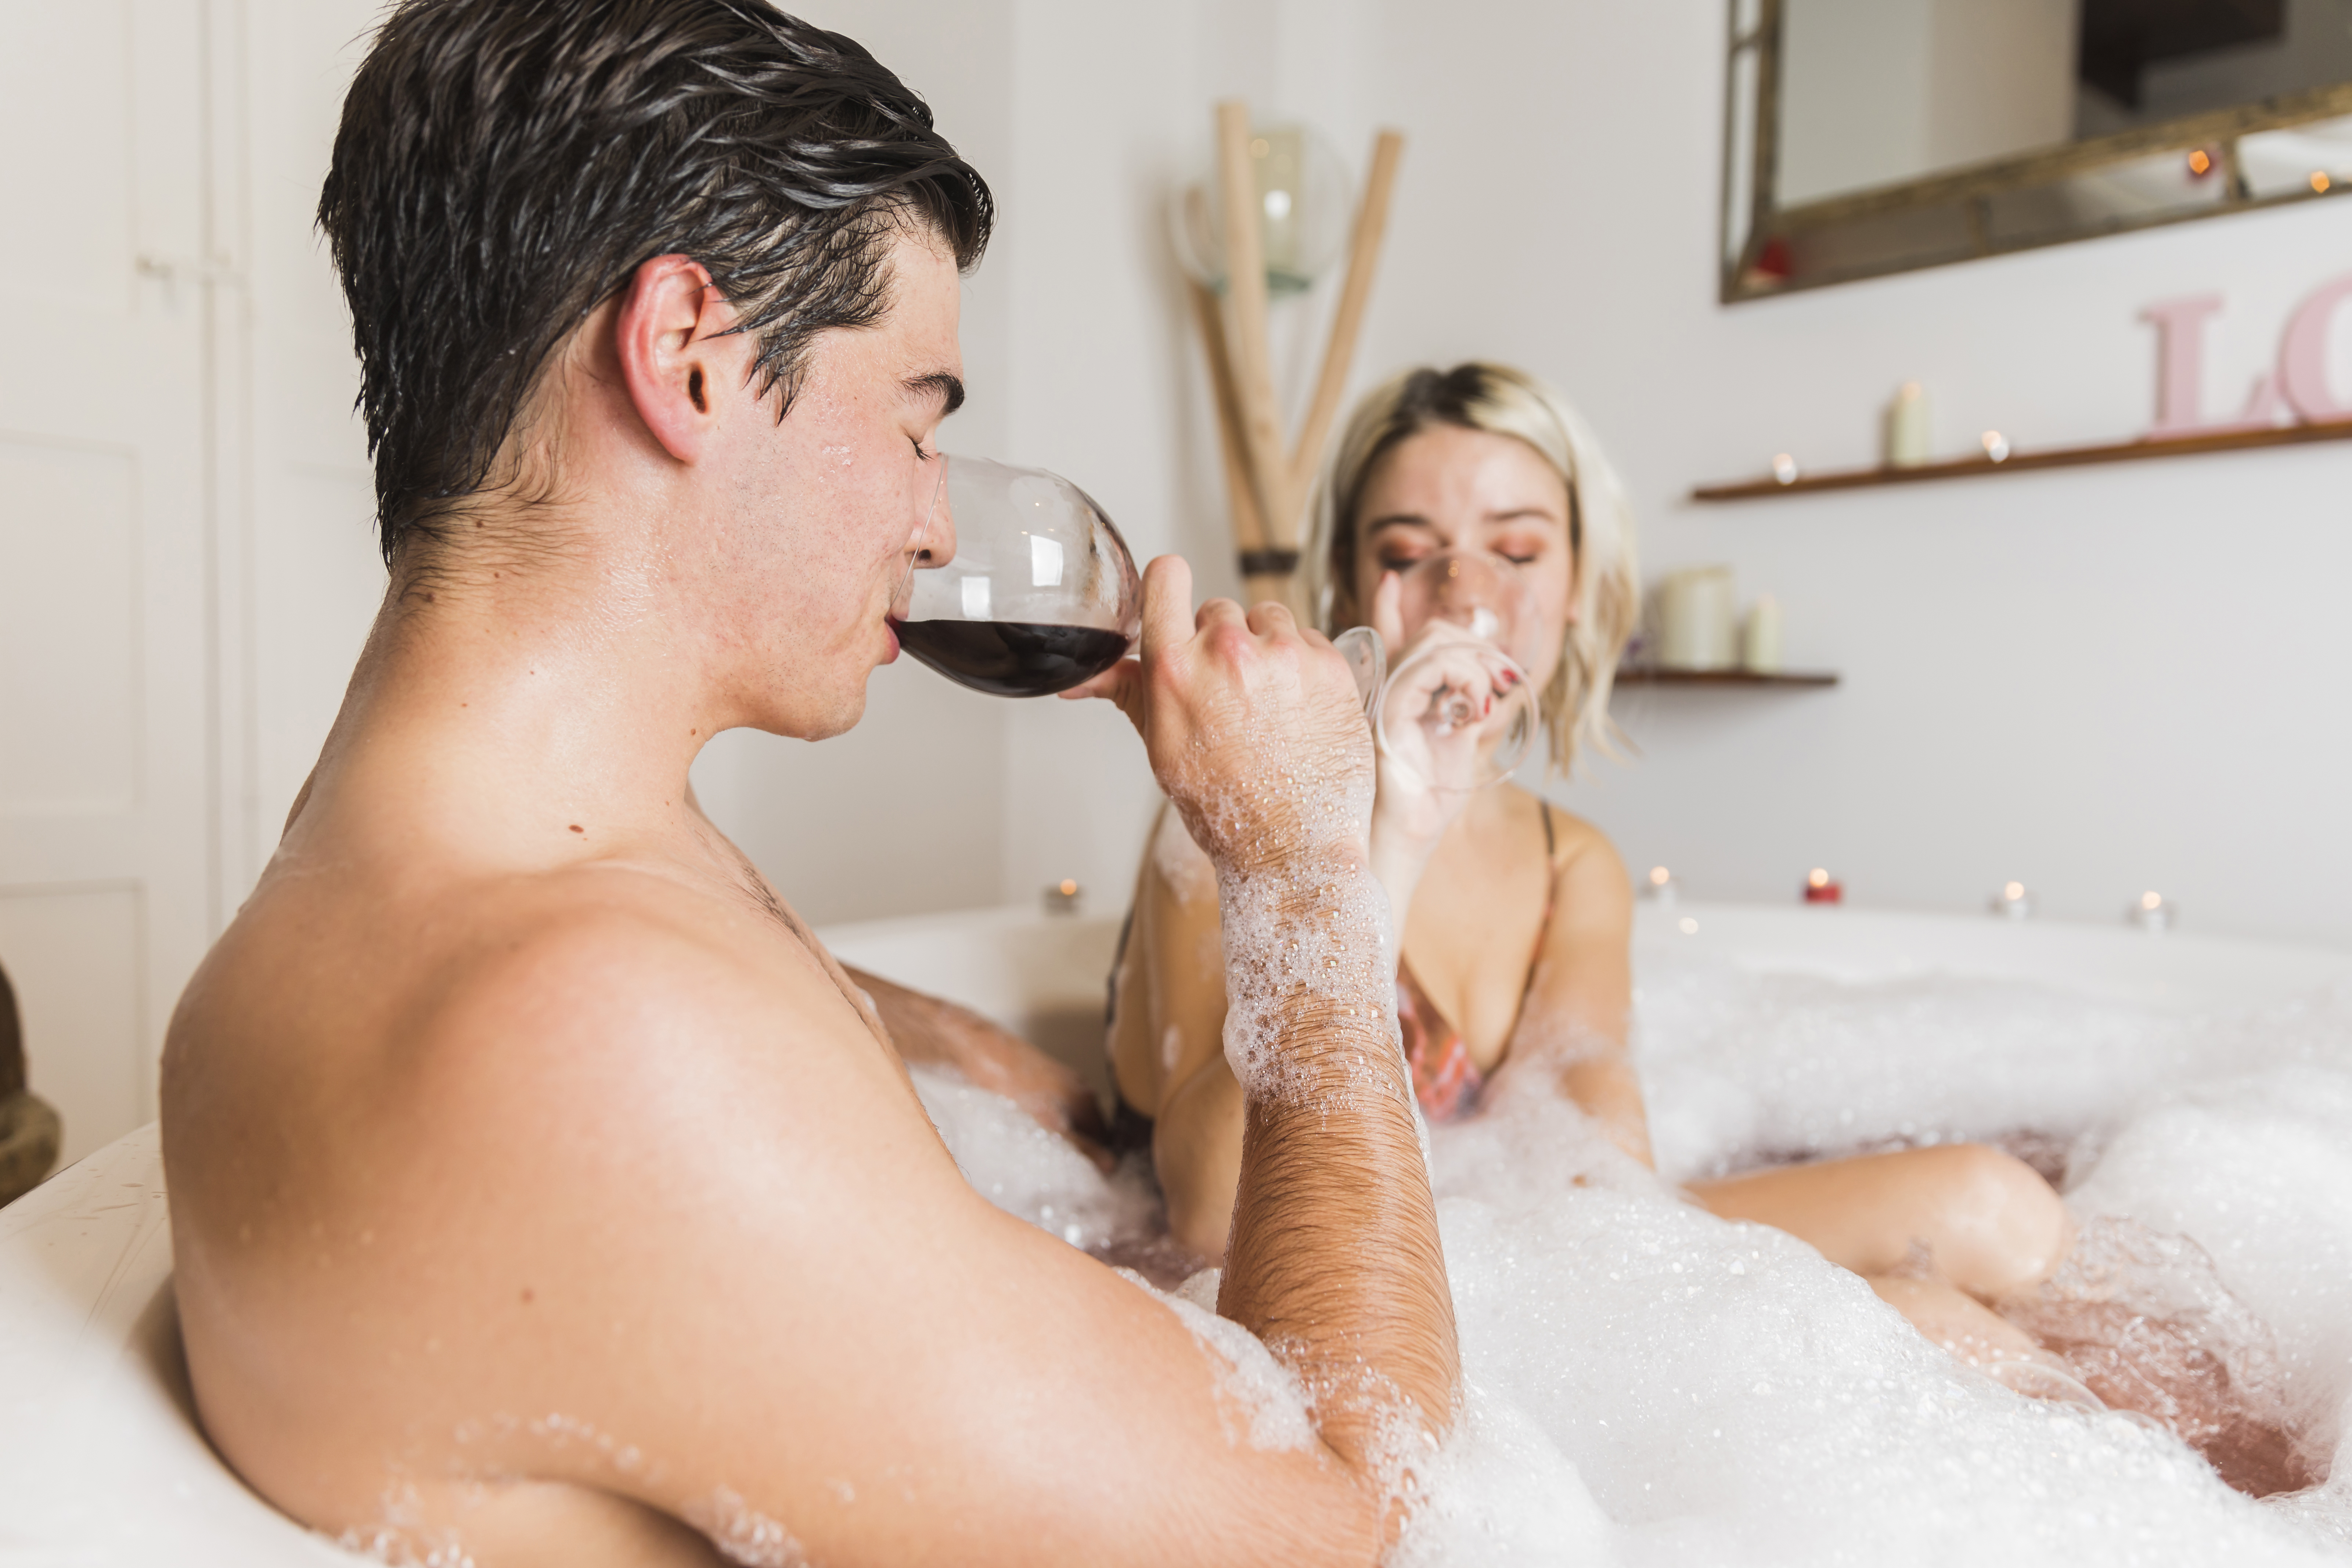
massage, face, hair, skin, hand, shoulder, arm, eyebrow, neck, jaw, flash photography, happy, eyelash, dress, gesture, bathing, comfort, picture frame, finger, black hair, fun, bridal clothing, chest, event, Barechested, plumbing fixture, jewellery, bridal accessory, leisure, headpiece, abdomen, child, room, drinking, necklace, fashion accessory, sitting, fur, ceremony, gown, flesh, love, romance, wedding, vacation